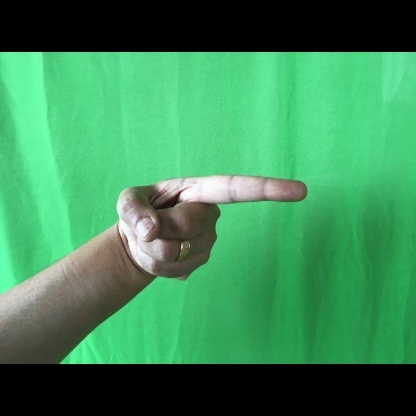
Mudra: Suchi